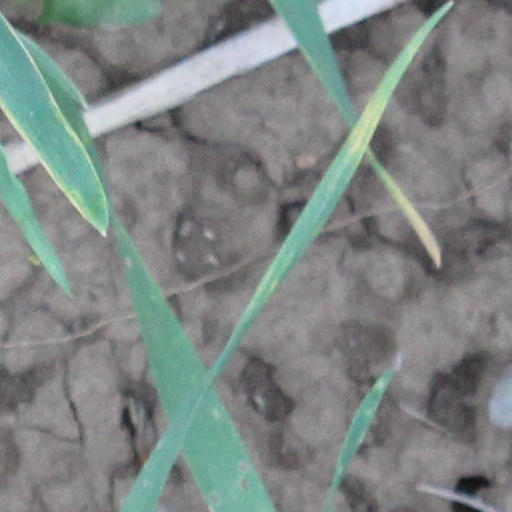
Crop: wheat